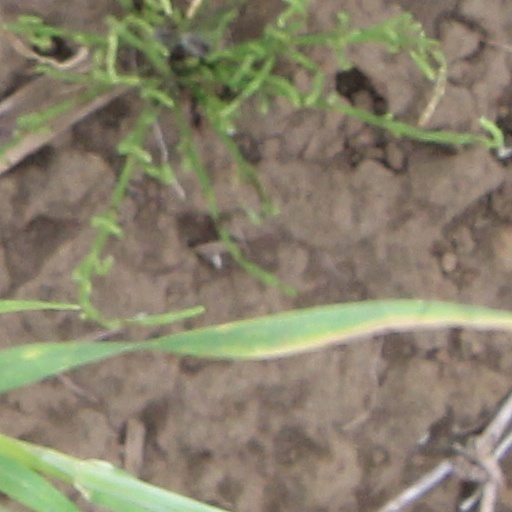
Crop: wheat